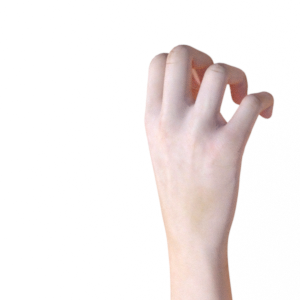
Label: rock